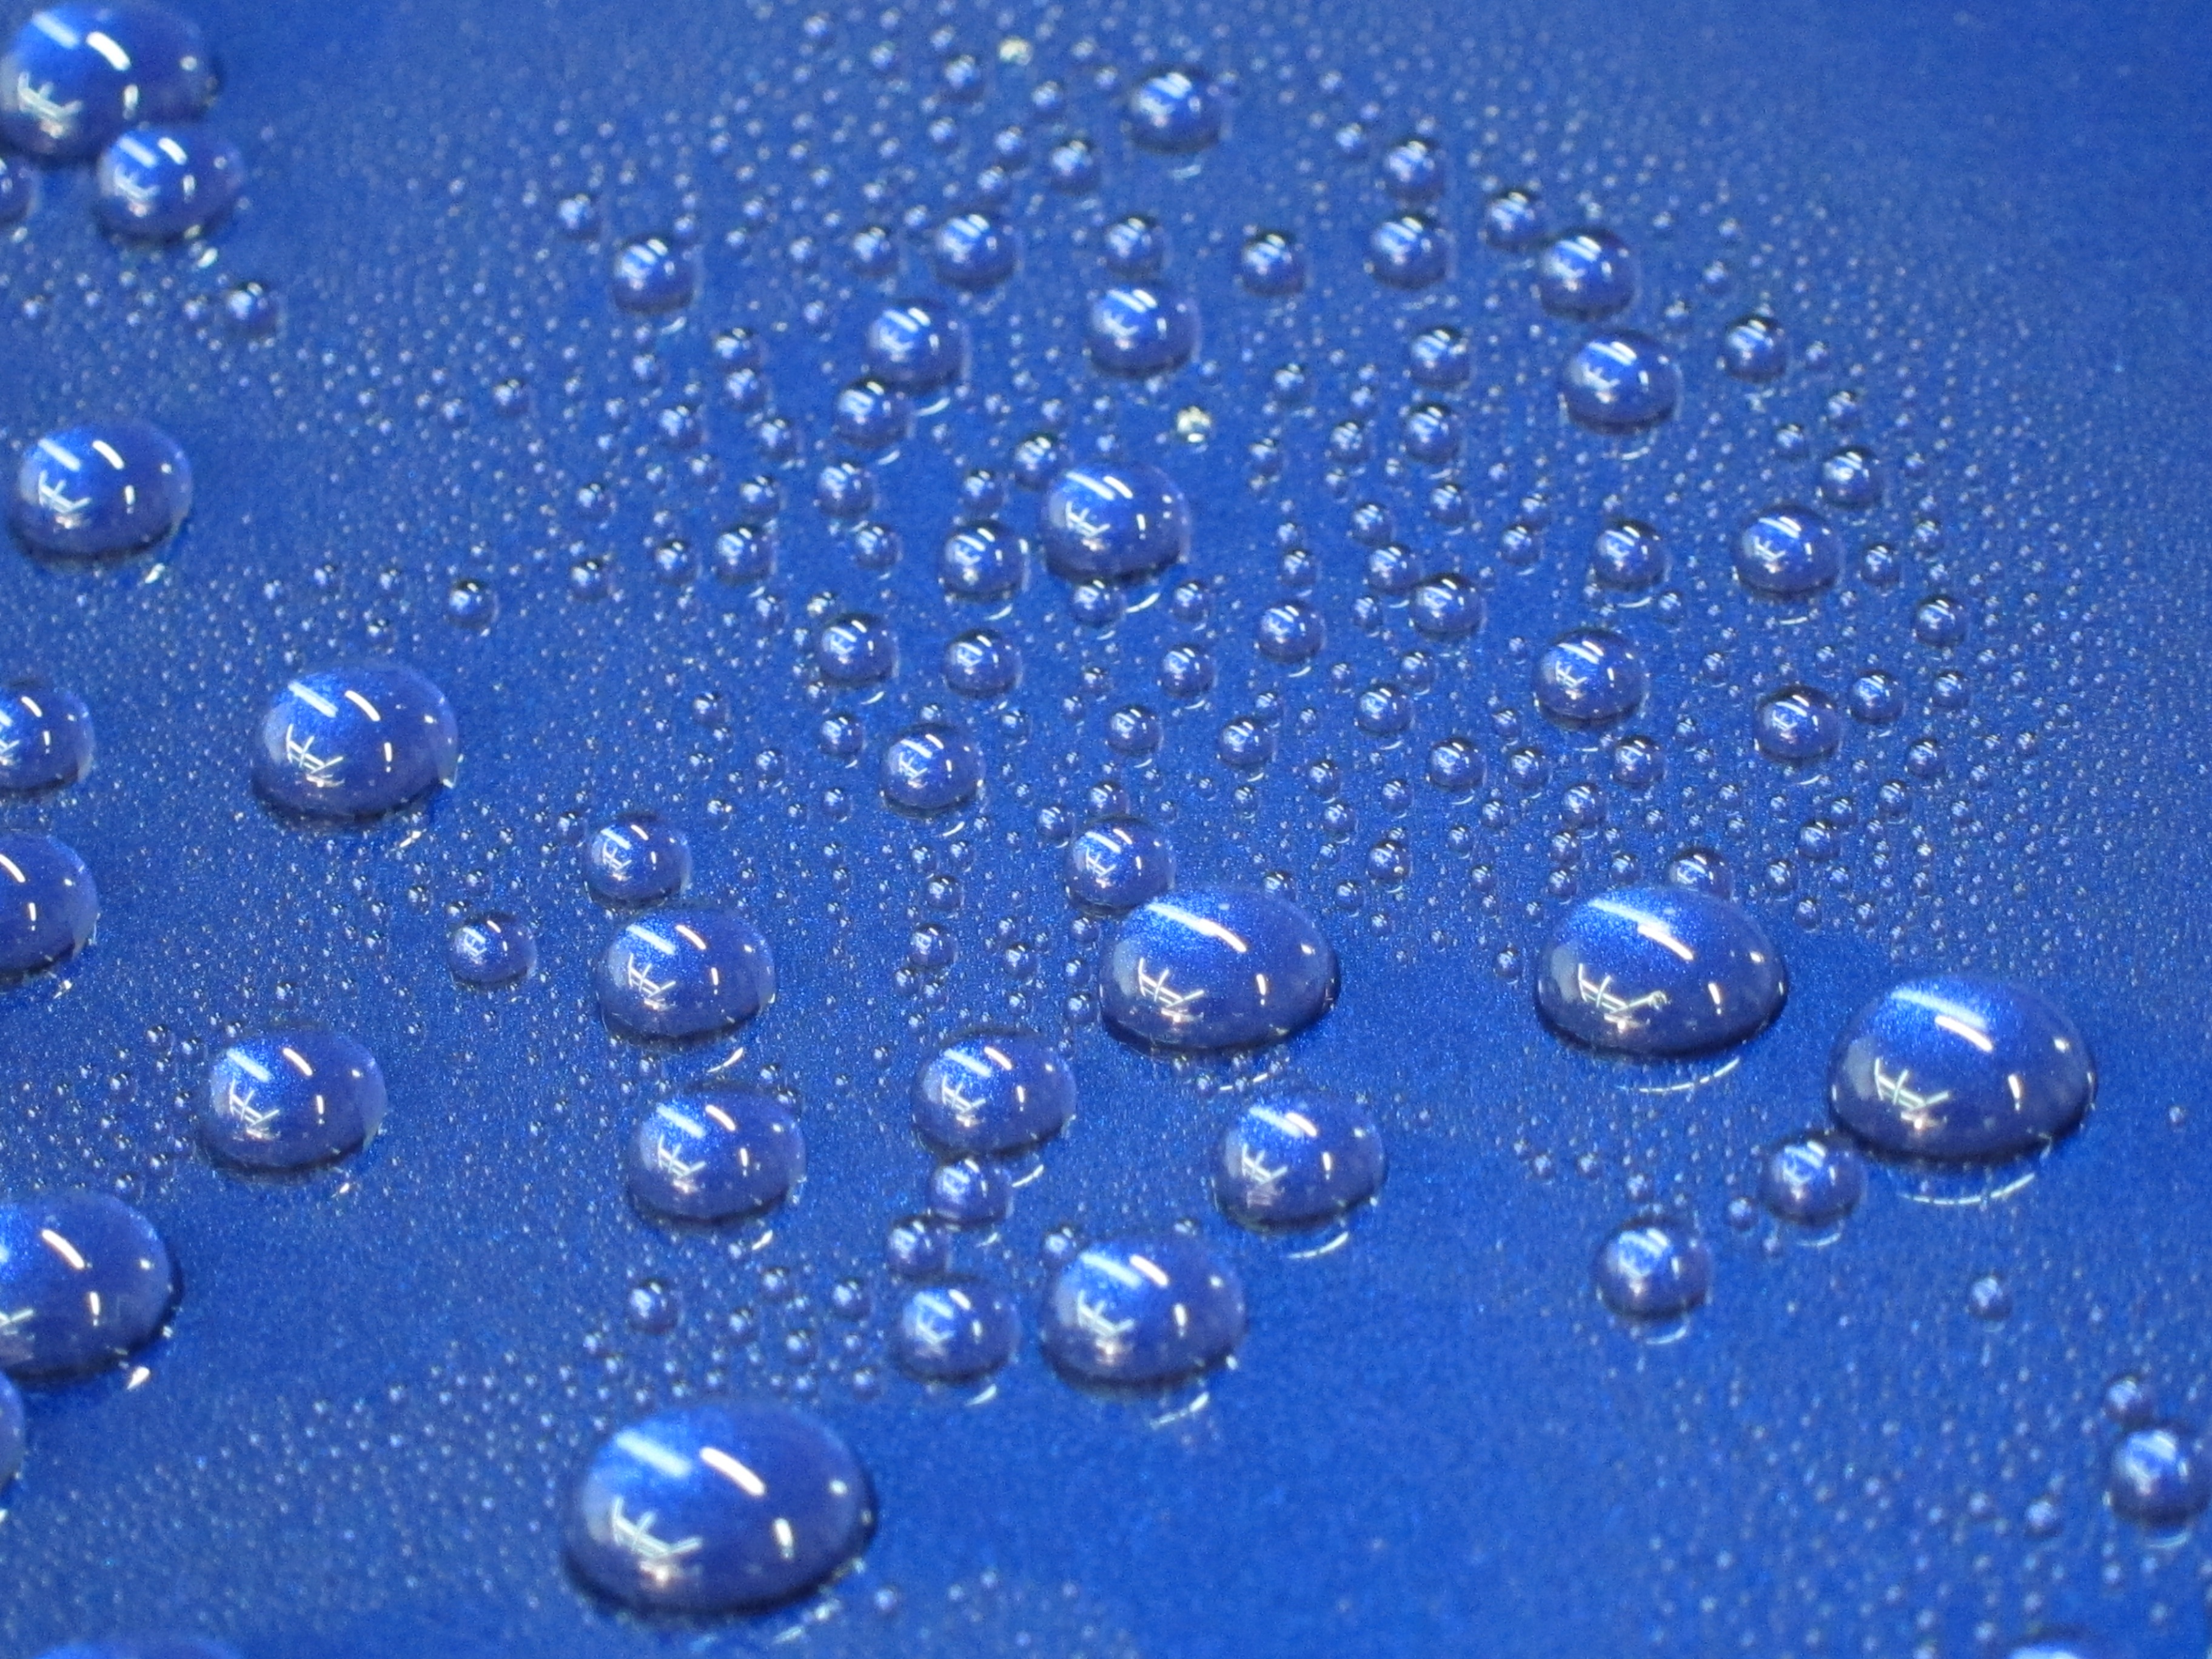
water, drop, dew, petal, blue, polka dot, shiny, drop of water, moisture, freezing, macro photography